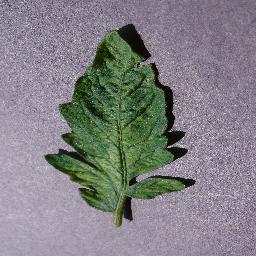
Label: Tomato___Tomato_mosaic_virus